Question: Please indicate a possible affordance area of baseball bat that can be used for holding
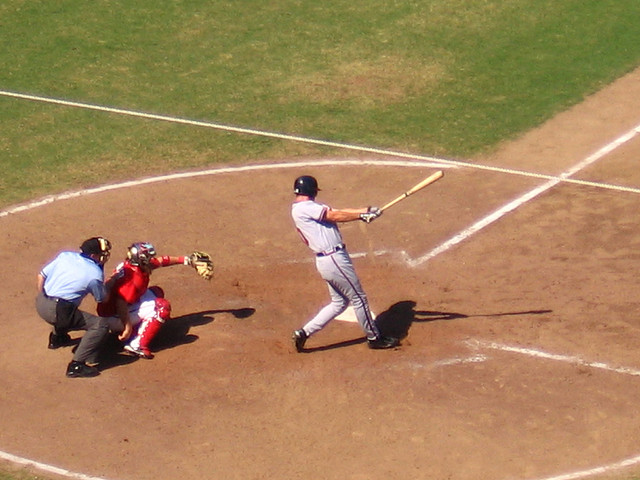
Answer: [357.368, 205.263, 385.789, 225.263]